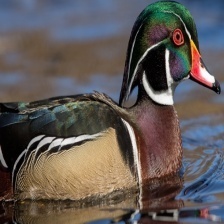
Species: WOOD DUCK
Scientific name: AIX SPONSA
ImageNet parent category: drake